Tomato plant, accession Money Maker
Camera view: vertical (180 deg); turntable rotation: 150 degrees
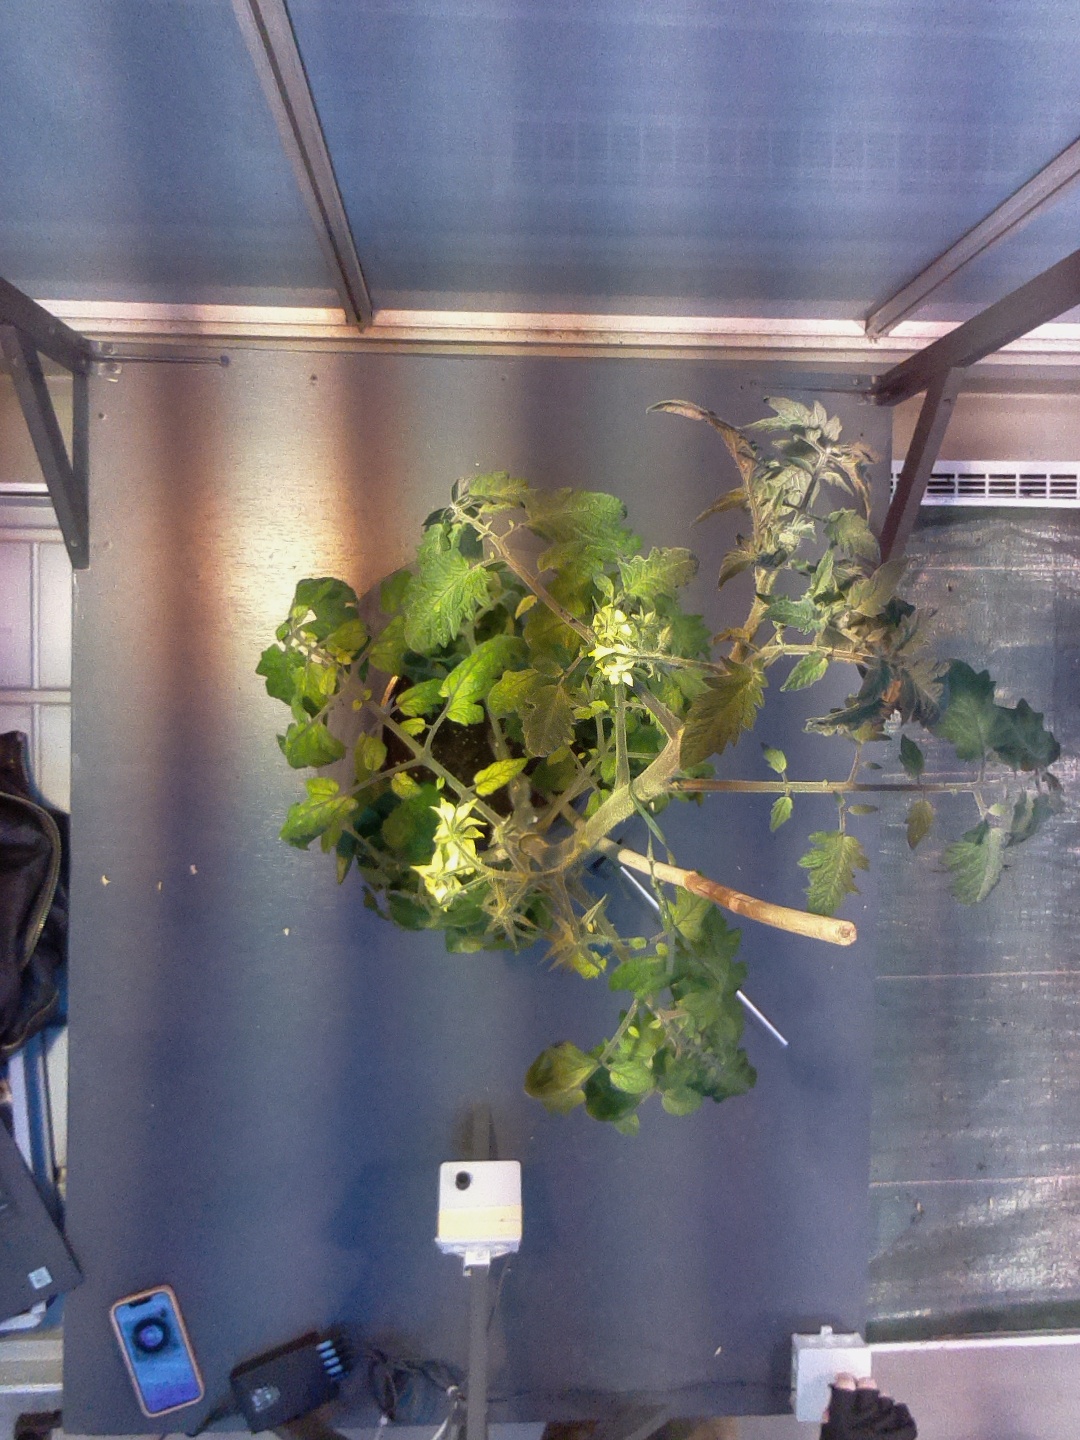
BBCH growth stage 71: 10%-20% of final fruit size